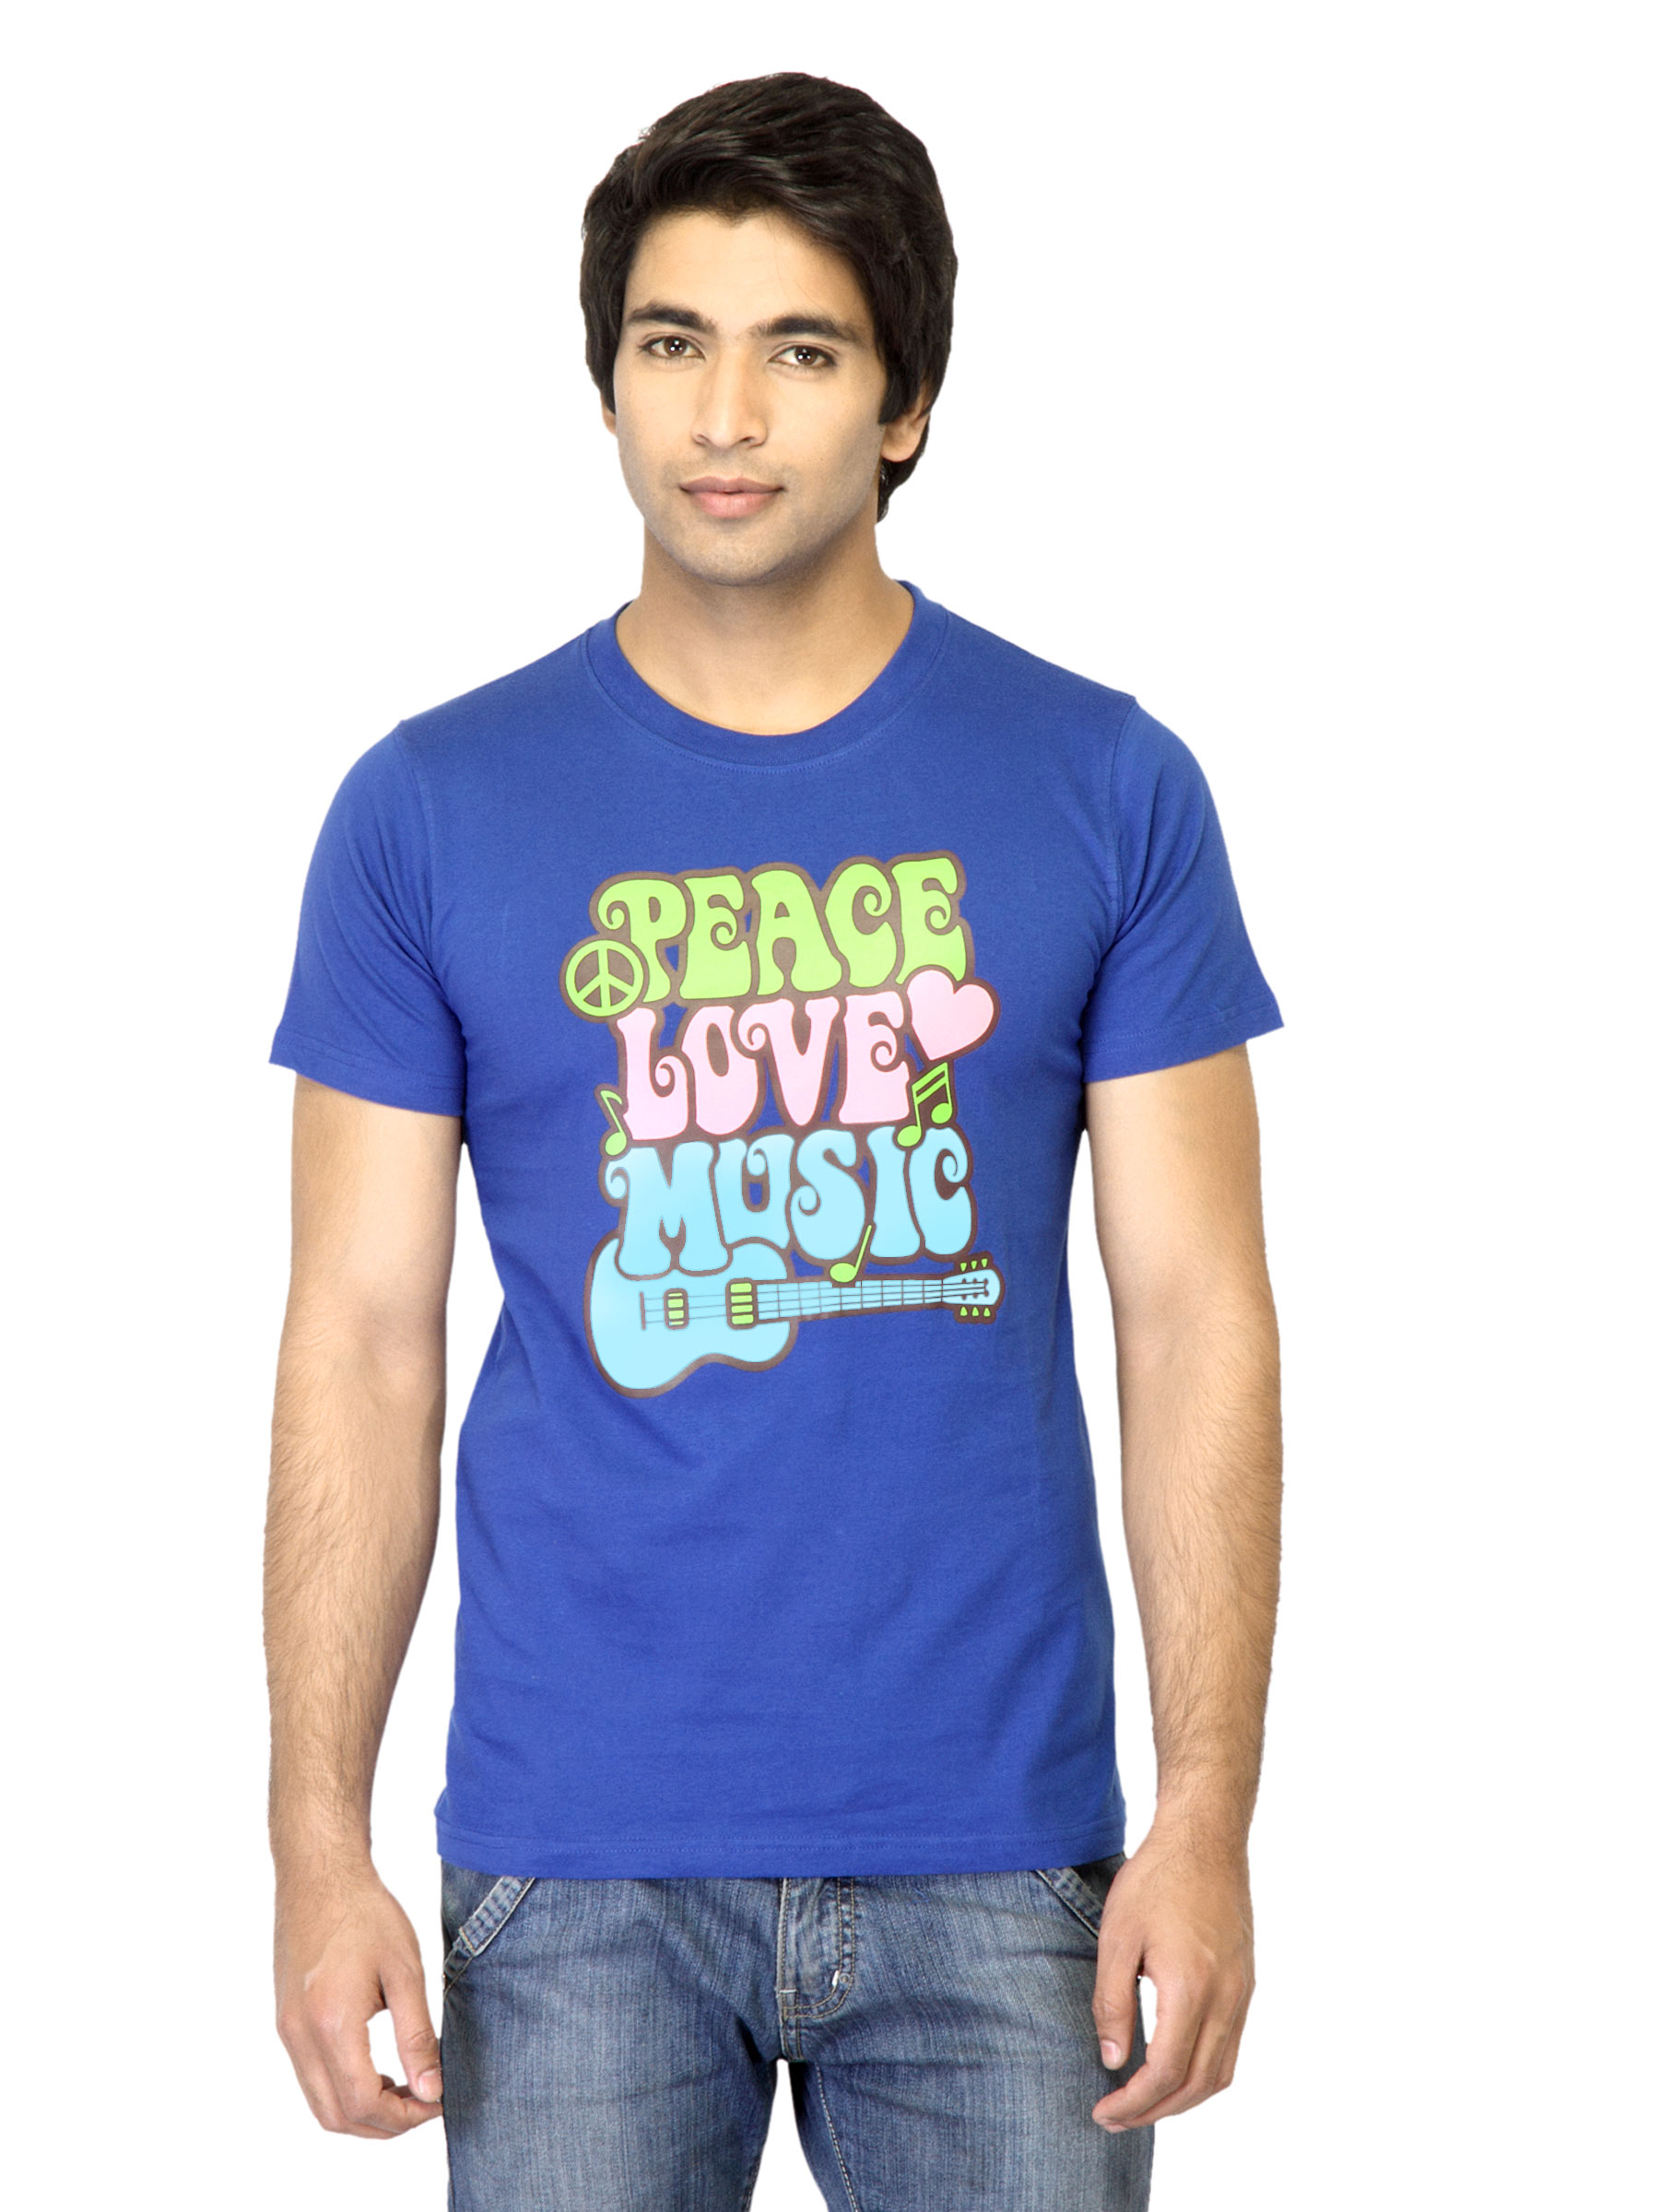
Tantra Men Hippy Blue T-shirt
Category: Apparel / Topwear / Tshirts
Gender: Men
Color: Blue
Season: Fall 2011
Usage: Casual